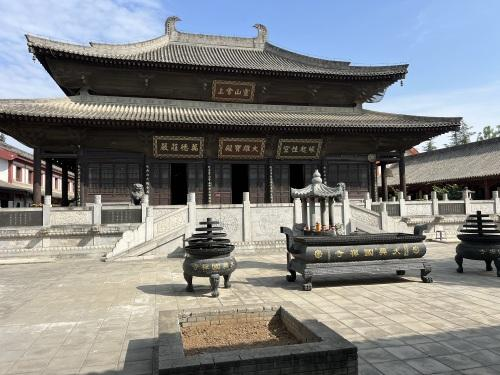
地标名称：大兴国禅寺
所在城市：西安市·长安区